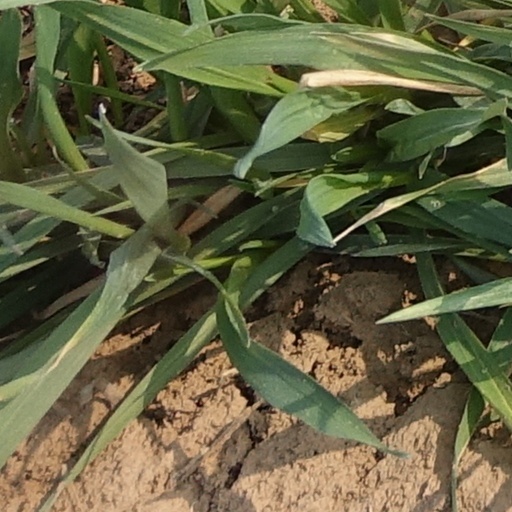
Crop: wheat